Tanner Wayne

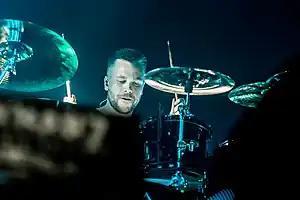
Wayne performing with In Flames in 2018

Andrew Tanner Wayne (born May 18, 1988) is an American drummer, best known for his participation in Underminded, Scary Kids Scaring Kids, and Chiodos. He has also filled in on drums for Underoath. Most recently, he was the drummer for Swedish melodic death metal band In Flames from 2018 to 2025.